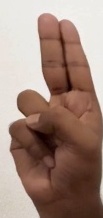
ASL sign: U